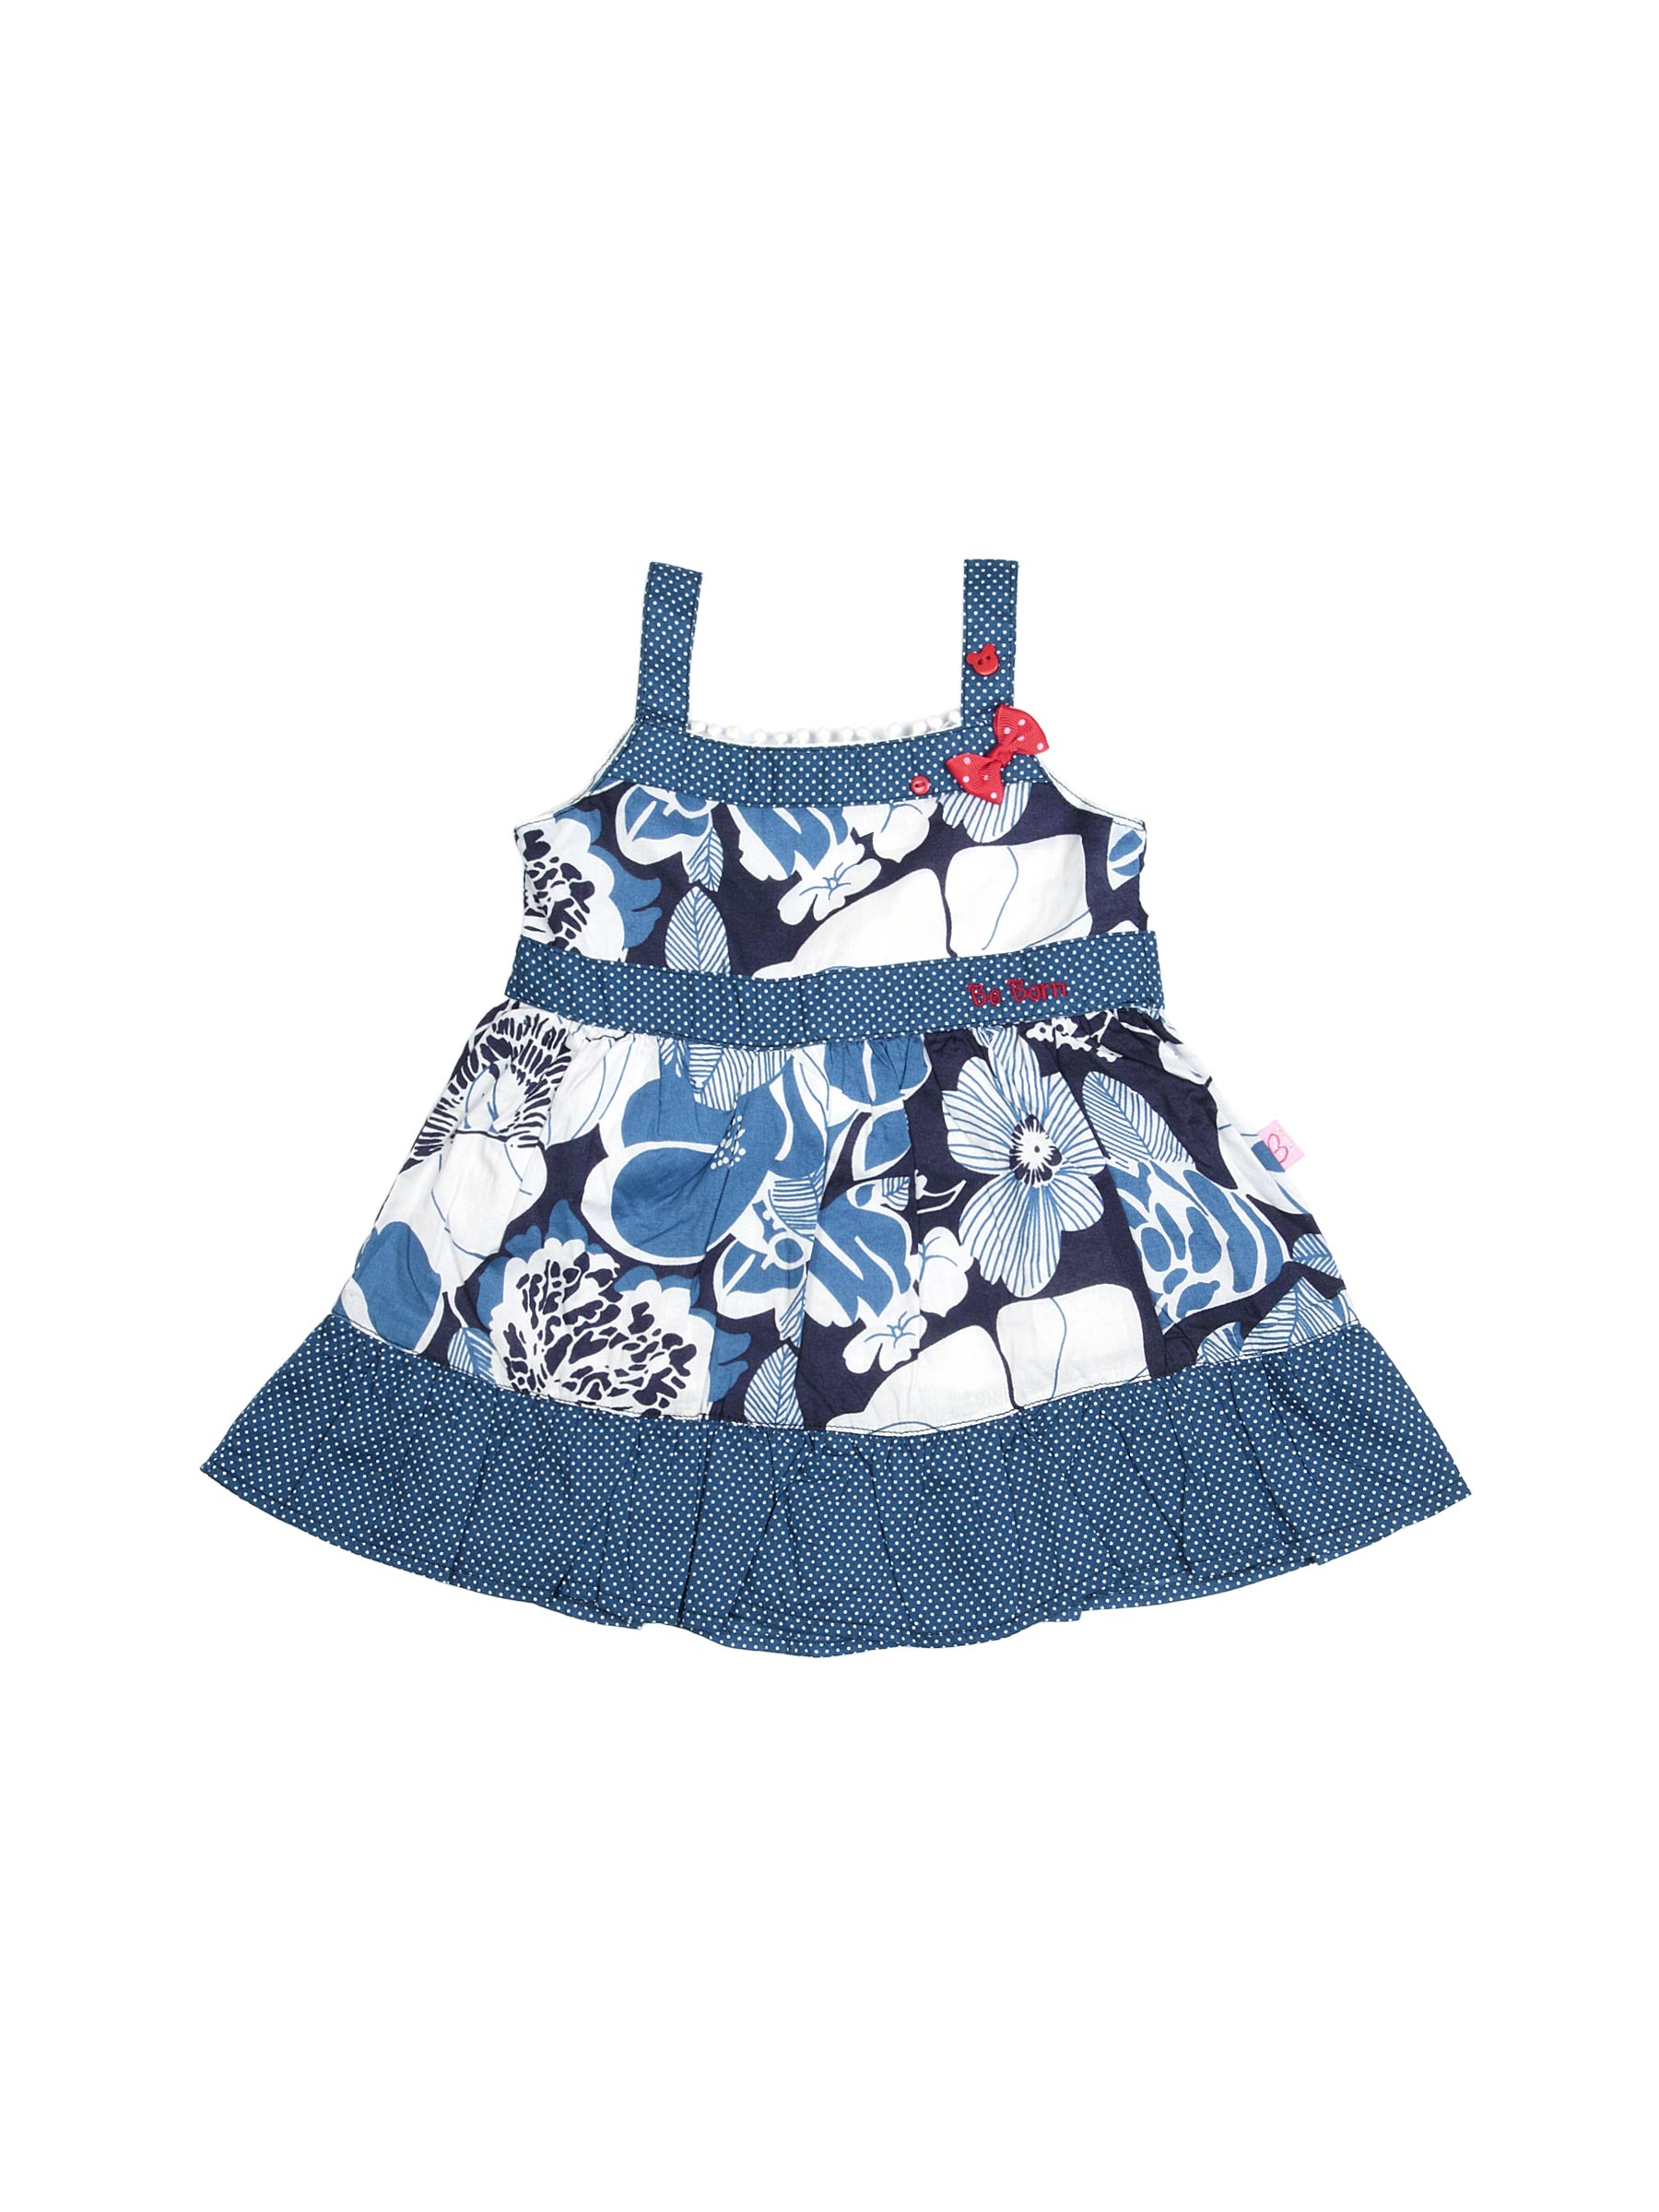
Doodle Kids Girl Printed Blue Dress
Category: Apparel / Dress / Dresses
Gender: Women
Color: Blue
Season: Summer 2012
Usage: Casual